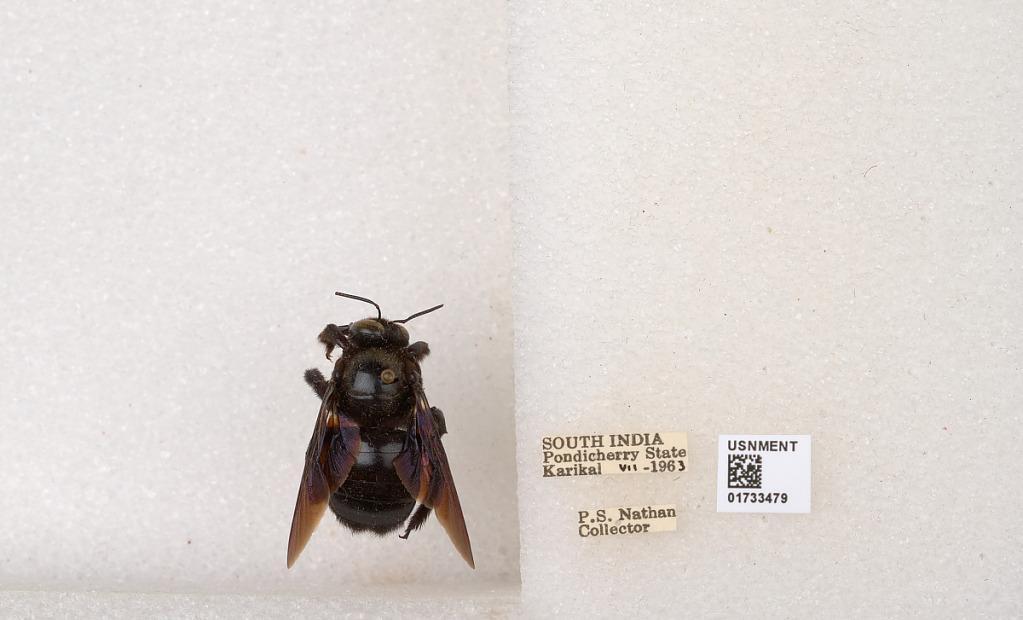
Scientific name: Xylocopa (Ctenoxylocopa) fenestrata (Fabricius)
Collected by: P. Nathan
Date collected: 1963-7-1
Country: India
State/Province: Puducherry
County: Karaikal
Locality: Karikal